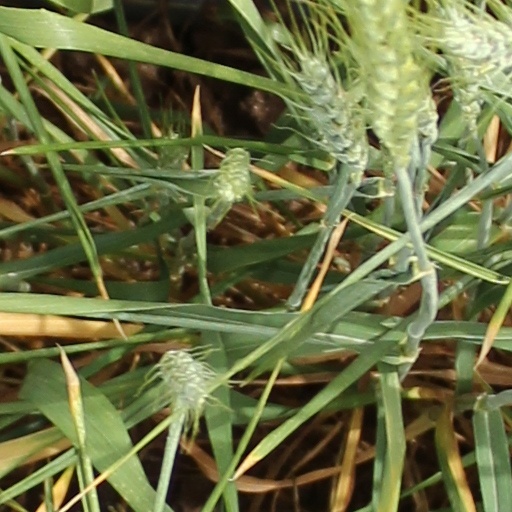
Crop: wheat